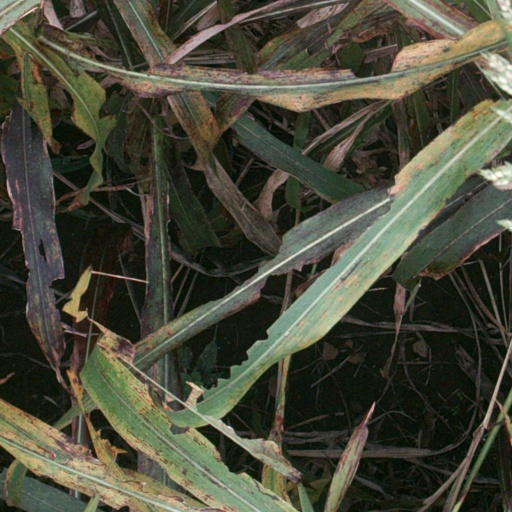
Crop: sorghum